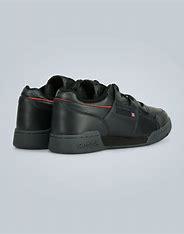
Brand: Reebok
Model: Workout Plus Mu